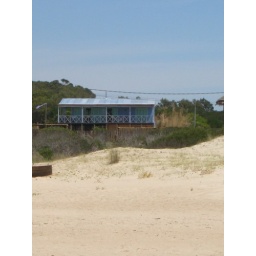
Waterfront beach house realized in La Pedrera, Uruguay.